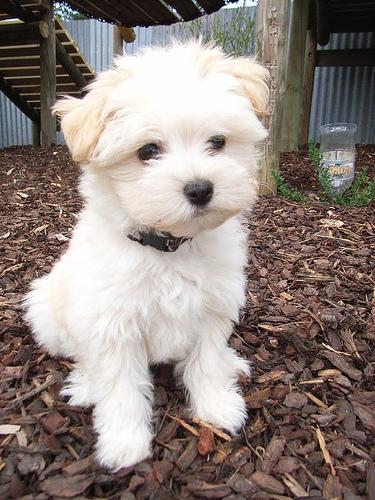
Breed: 249-n000101-Maltese_dog